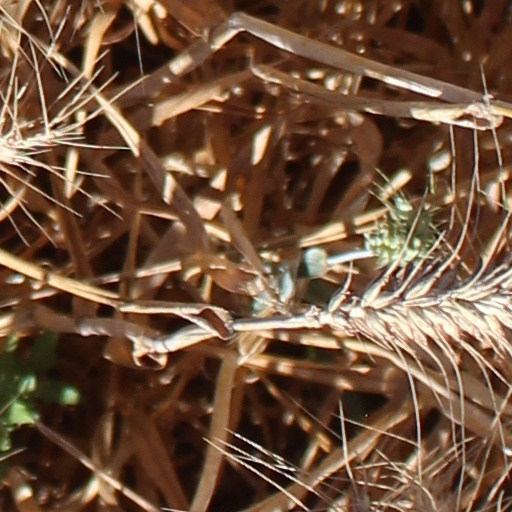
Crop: wheat